International Mission Board

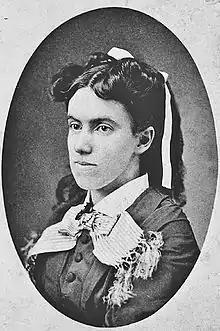
Lottie Moon

Thousands of small Southern Baptist churches dotted the landscape throughout the United States in the mid-19th century. Recognizing that many churches working together in missions could accomplish more than any one, the "Board of Foreign Missions" was established on May 10, 1845 (the same date the Southern Baptist Convention was formed) and headquartered in Richmond, Virginia. Created as a missionary sending organization funded through the cooperative efforts of SBC churches, they chose China as their first mission field, and on September 1, 1845, the board appointed their first missionaries, Samuel C. Clopton and George Pearcy.